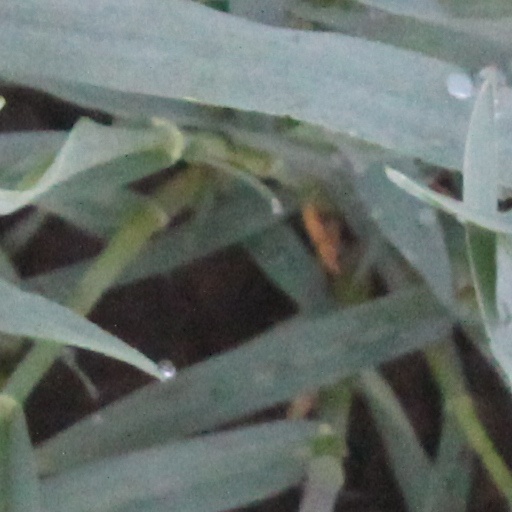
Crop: wheat